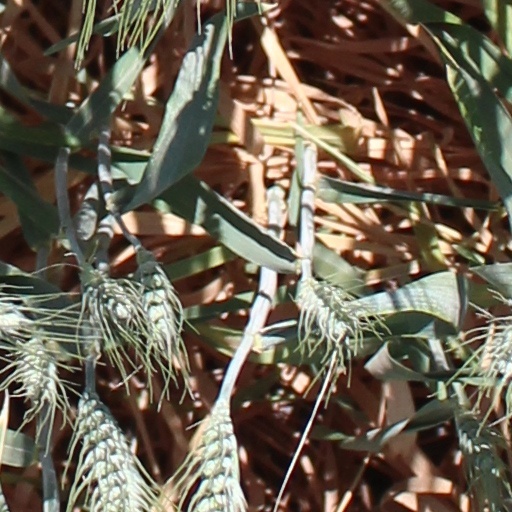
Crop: wheat